Kempsville (Shacklefords, Virginia)

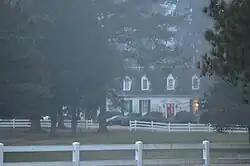
Roadside view of Kempsville

Kempsville is a historic home located near Shacklefords, Gloucester County, Virginia. It was built about 1787, and is a -story, four-bay, gable roofed brick dwelling. with a single pile, central passage plan. It has a -story wing and rear ell. It features T-shaped chimneys.